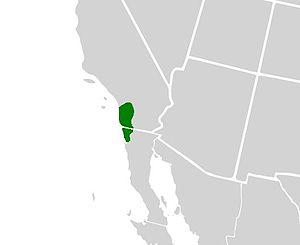
Lycaena hermes est une espèce d'insectes lépidoptères de la famille des Lycaenidae et de la sous-famille des Lycaeninae, présente en Amérique du Nord.